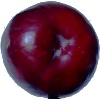
Label: Plum 2